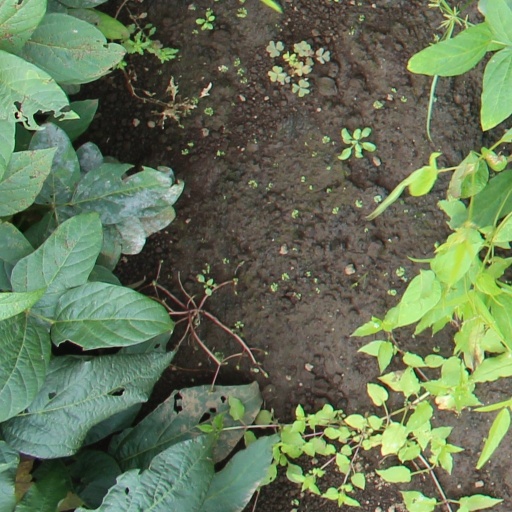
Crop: soybean